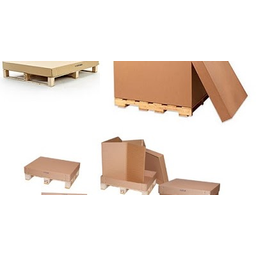
Label: cardboard